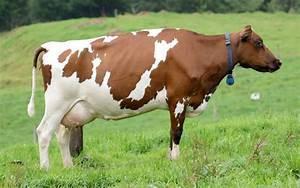
cow